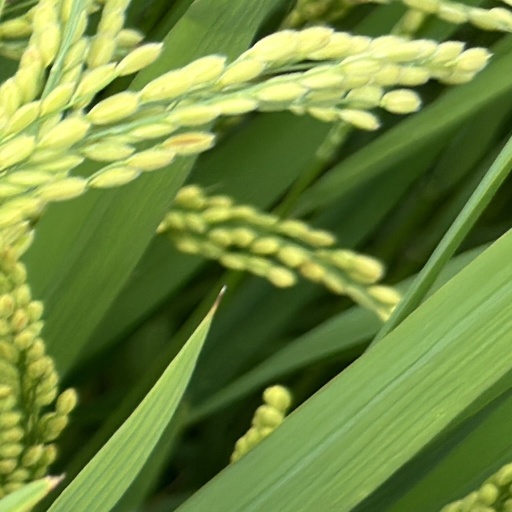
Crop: rice